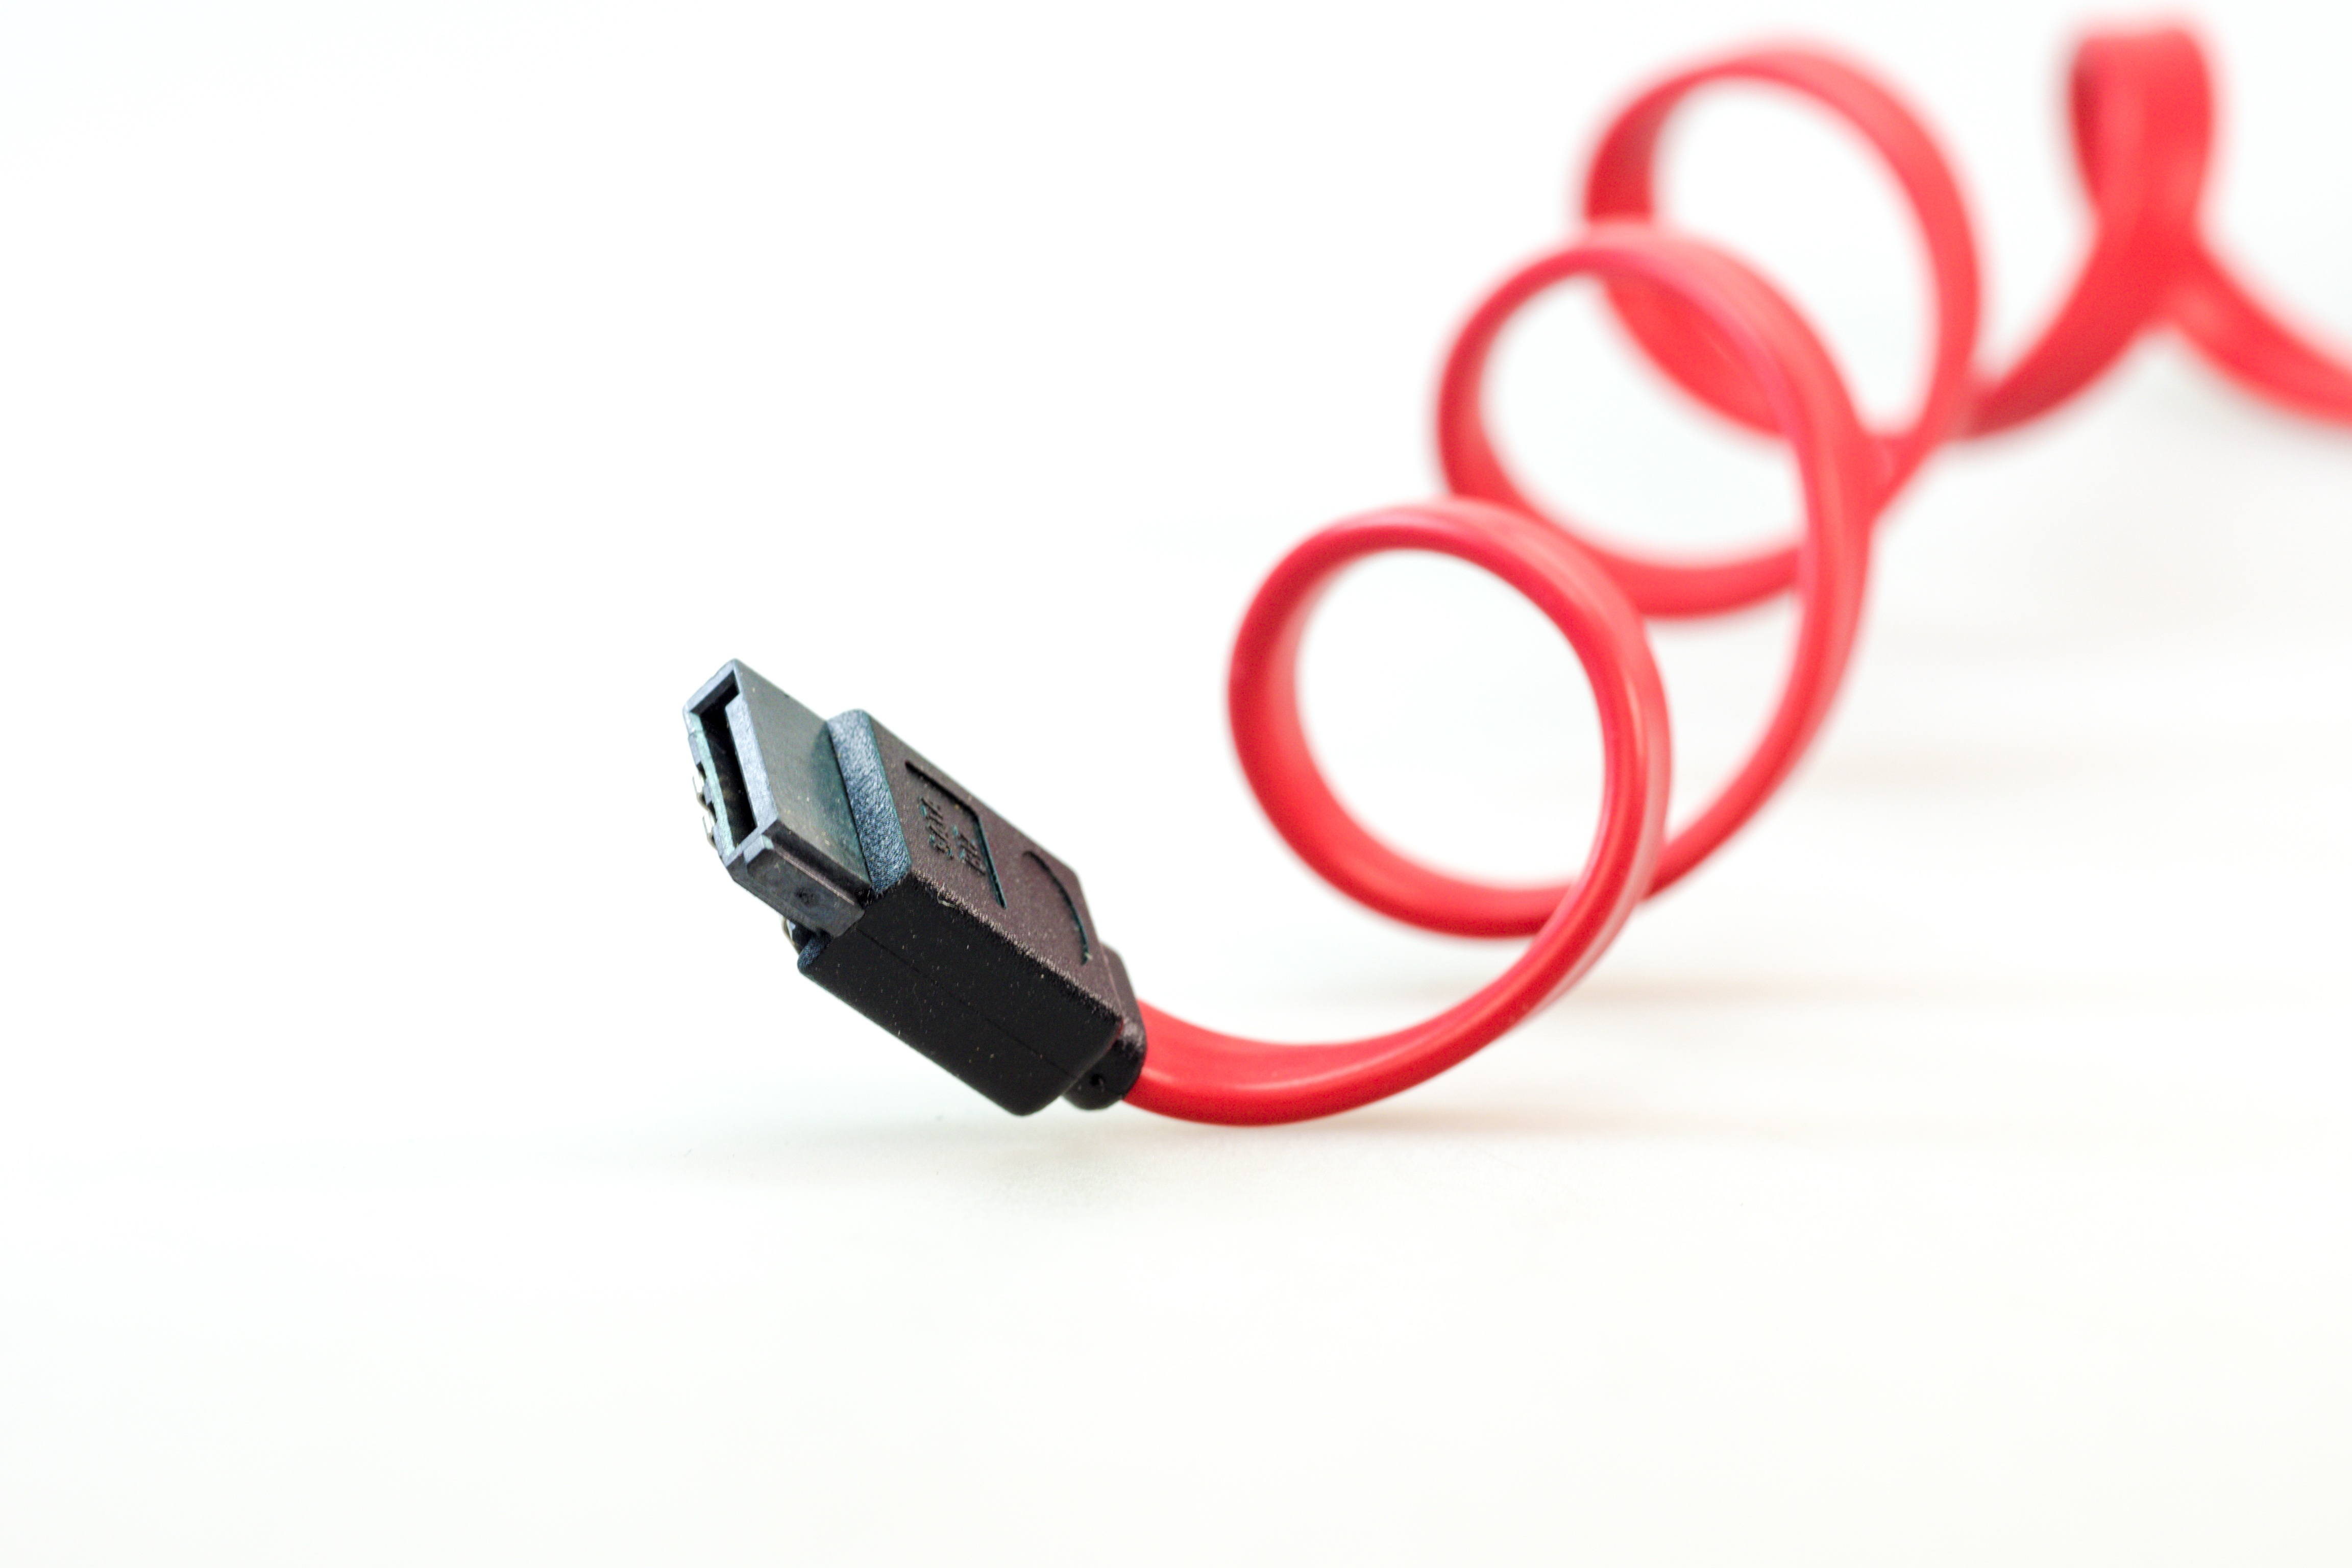
computer, hand, technology, cable, line, red, macro, gadget, black, font, glasses, accessories, hardware, organ, pc, it, connection, plug, datailaufnahme, periphaerie, data processing, edp, electronic device, electronics accessory, sata, s ata